Iranian Green Movement

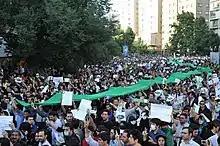
Protesters in Tehran, 16 June

Ynet reported on 14 June that two people had died in the rioting so far. That day, protests had been organized in front of the Iranian embassies in Turkey, Dubai, Paris, Berlin, London, Rome, Sydney, Vienna and The Hague. In response to the reformist protests, tens of thousands of people rallied in Tehran on 14 June to support the victory of Ahmadinejad.